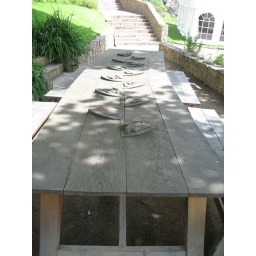
table in castle courtyard